Randfontein

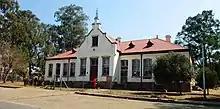
Mining Commissioner and Telegraph Office

Robinson Lake is situated between the Randfontein Golf Course and the suburb of Robin Park. The lake was a former recreational lake filled from water that has been pumped from the Robinson Deep gold mine. The lake has a pH of 2.6. Water has a natural uranium concentration of 0.0004 mg/L. The Department of Water and Sanitation considers a concentration of 0.07 mg/L safe to drink. Robinson Lake has a uranium concentration of 16 mg/L which is more than 220 times safe levels. This has resulted in Robinson Lake being declared a radioactive area and it is closed off to the public. The general consensus is that this has been caused by acid mine drainage. It is also however now a dangerous area and nothing is being done about the number of people accessing it.